Ralph Merrifield

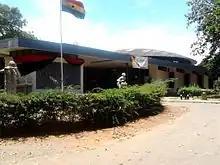
The National Museum of Ghana

In November 1956 Merrifield was sent to Accra in Ghana to establish the National Museum of Ghana. The museum was due to be completed in time for the day of Ghana's independence from Britain in April 1957, displaying exhibits that had previously been at the University Museum of Ghana. Upon arrival Merrifield found that construction was delayed, but, "by an ingenious co-ordination of processes", he had the museum ready for its official opening by the Duchess of Kent. Returning to the Guildhall Museum he campaigned for the archaeological excavation of sites prior to their redevelopment, resulting in the establishment of the museum's Department of Urban Archaeology in 1973.